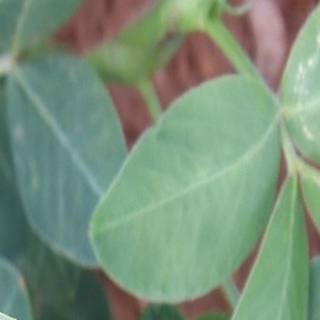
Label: healthy_groundnut